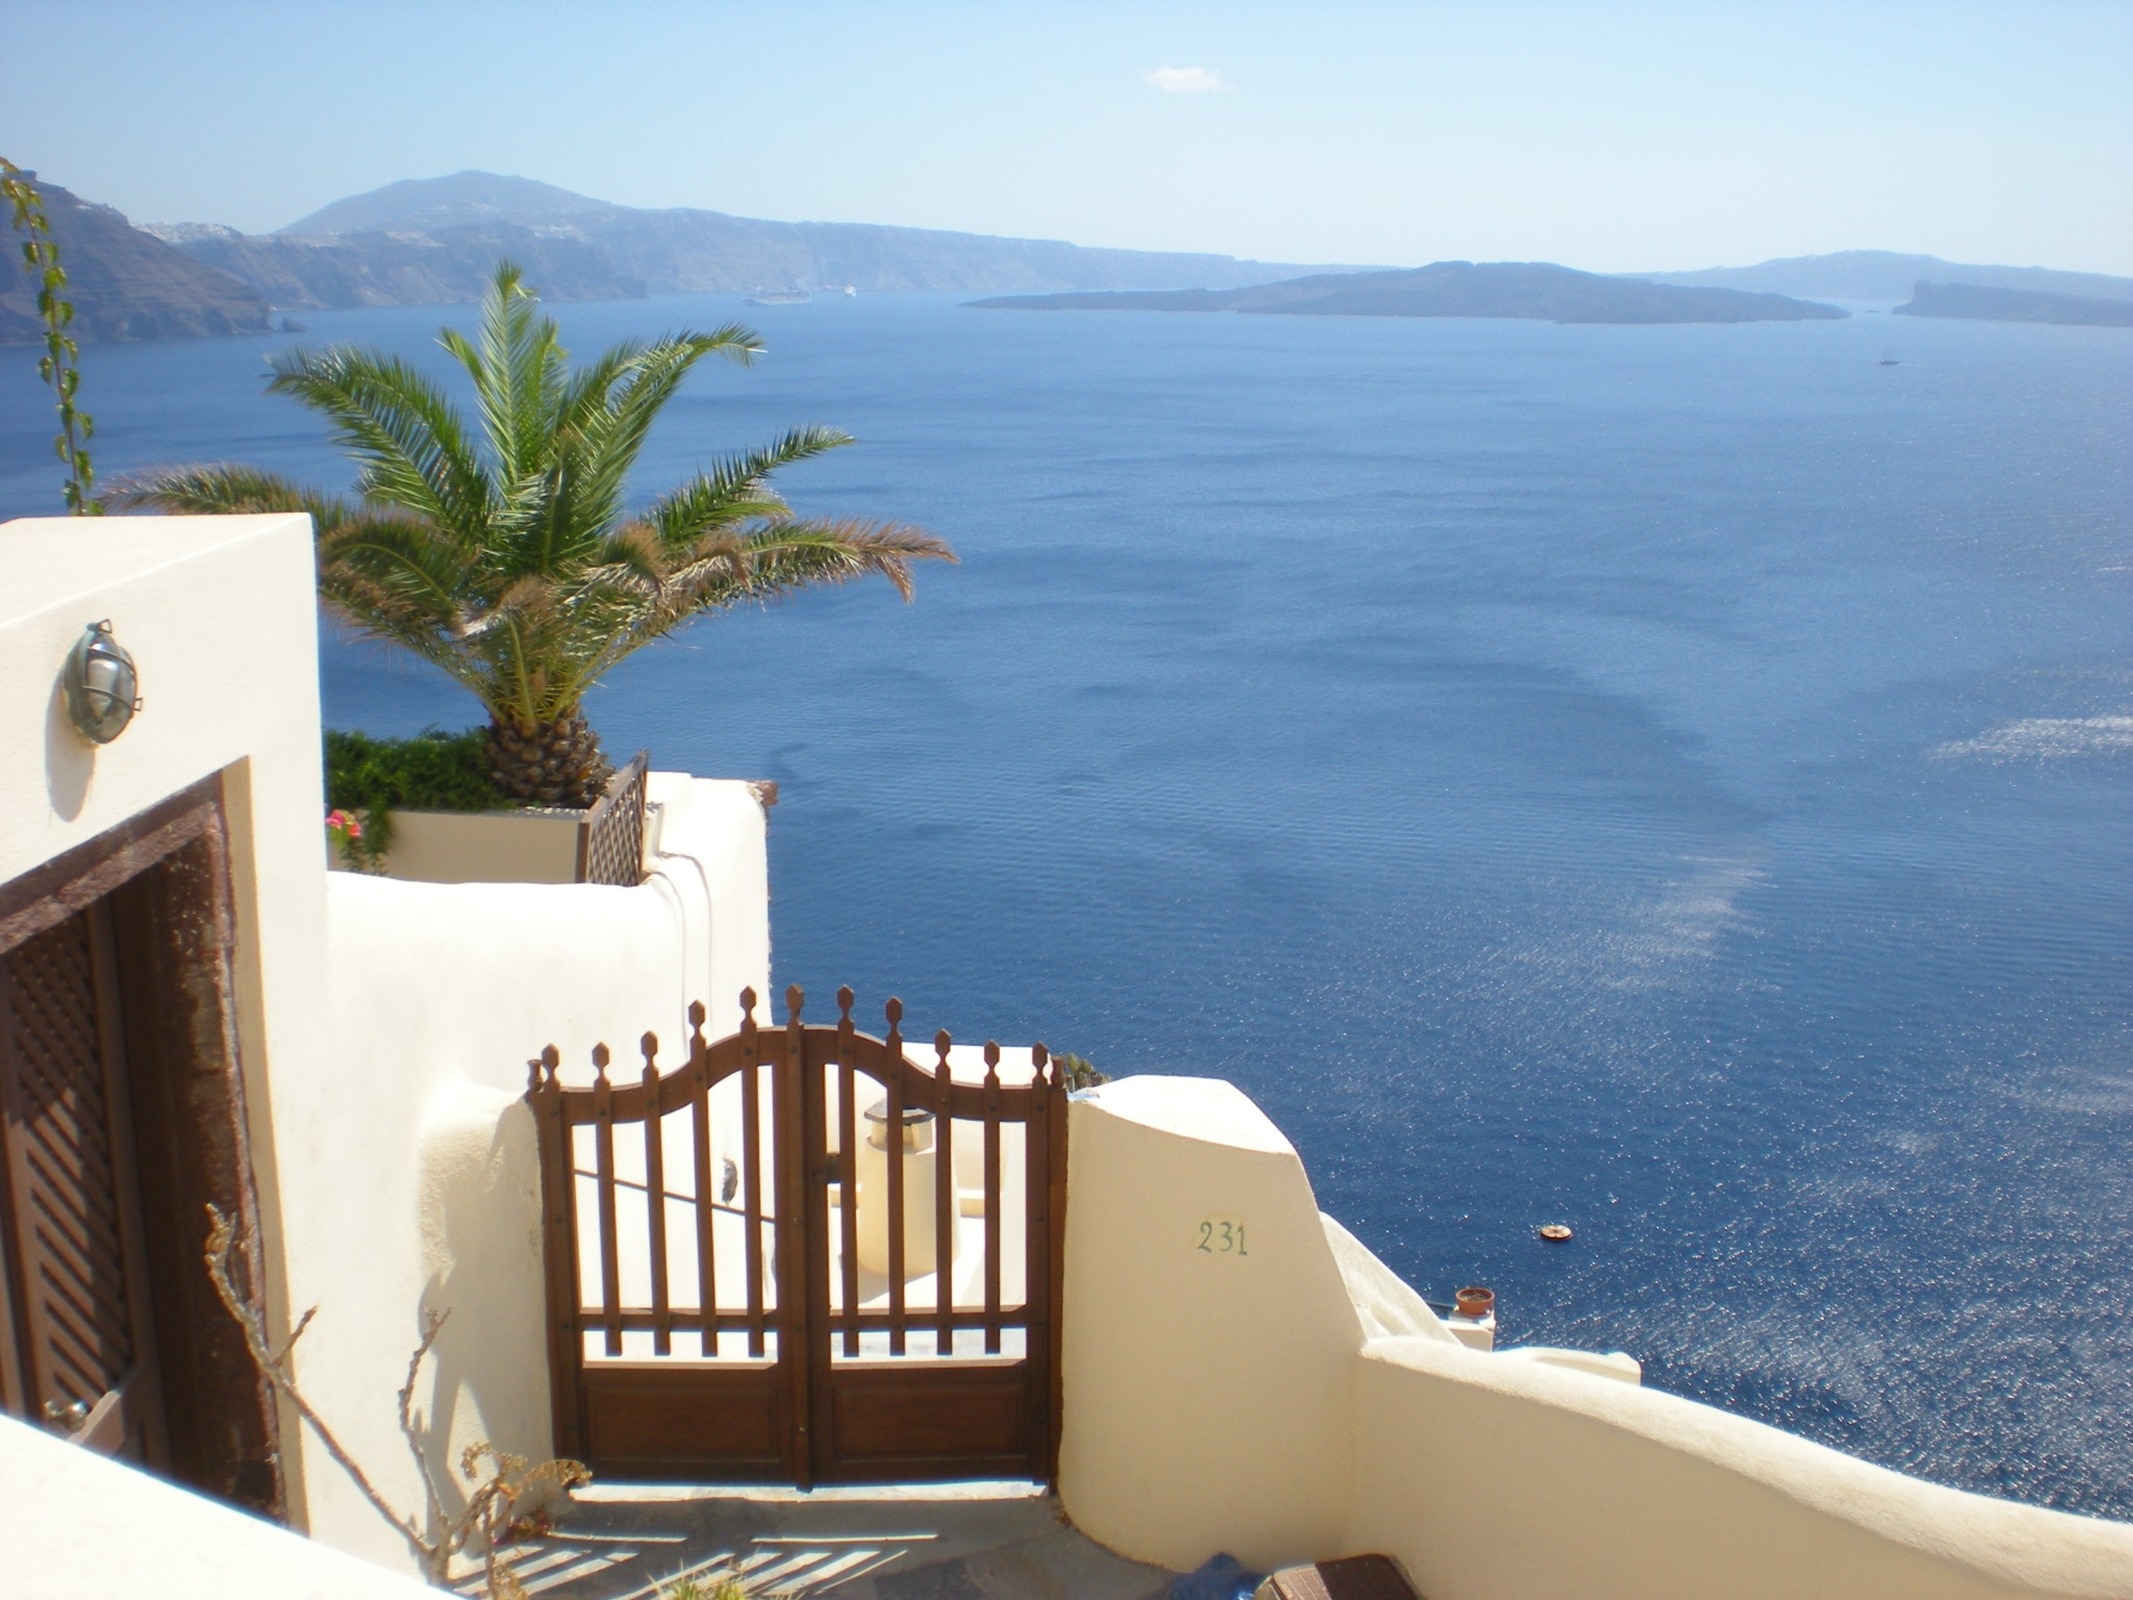
beach, sea, coast, ocean, vacation, vehicle, bay, flowers, santorini, resort, marine, greece, estate, greek island